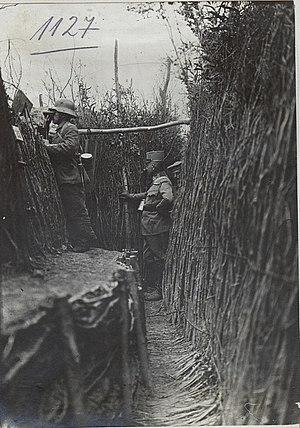
Le front de l'Est est le théâtre d'opérations de la Première Guerre mondiale entre 1914 et 1917 situé en Europe de l'Est, opposant la Triple-Entente à la Triple-Alliance ainsi que leurs alliées respectifs.